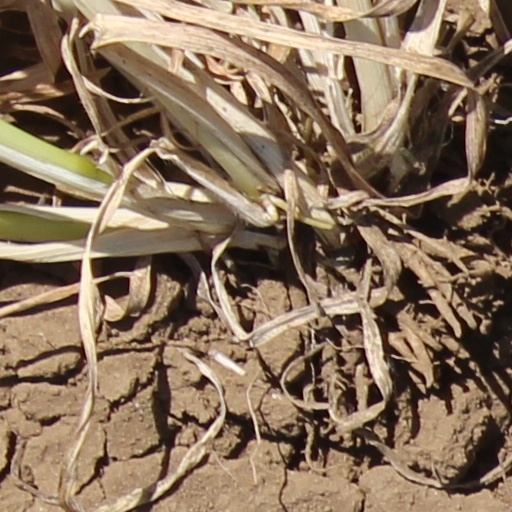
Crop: wheat